Catherine Mawer

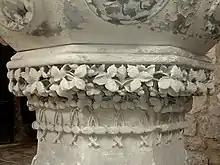
Delicate frieze on font at St Peter, Barton

This is a Grade I listed building; part of the tower dates from the 10th century, and other parts of the building are 13th and 14th century. The building was restored internally, with "sundry alterations to the tower and roof," by Cuthbert Brodrick and reopened in 1859. The "Hull Packet" gave this description in 1859: